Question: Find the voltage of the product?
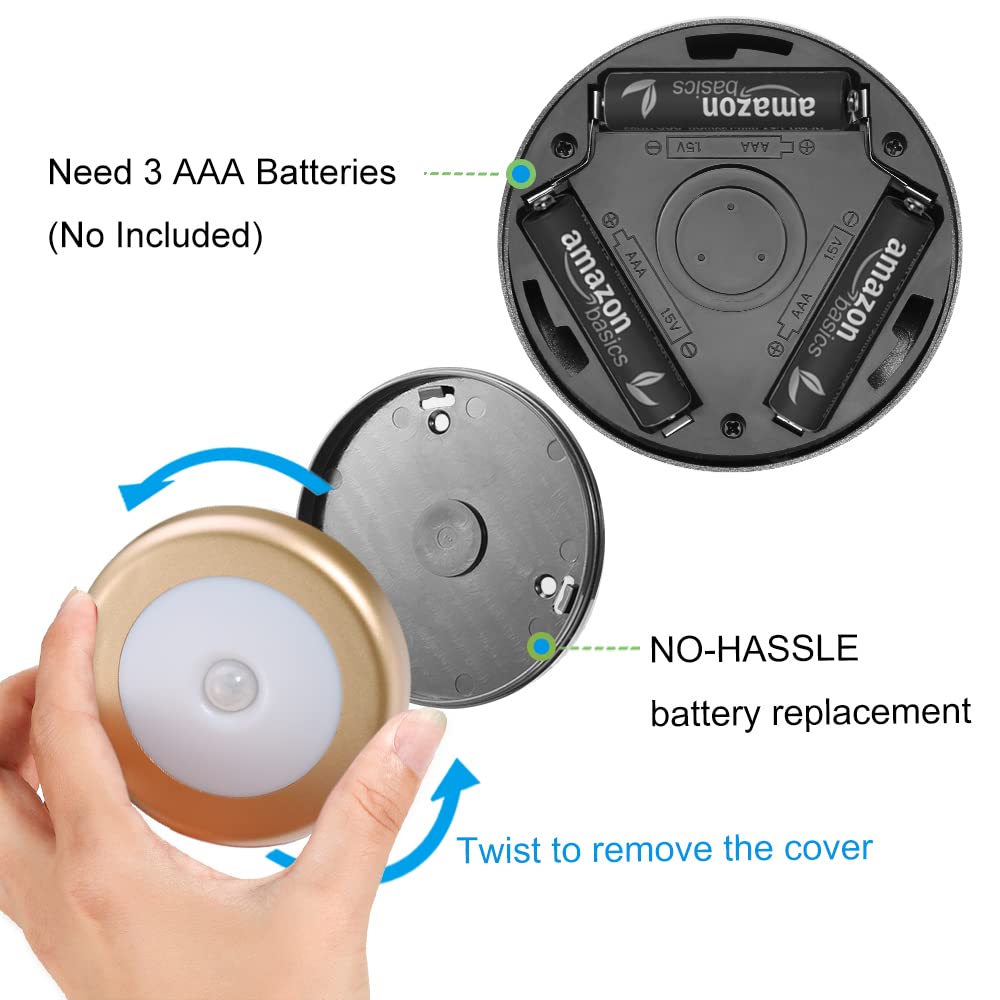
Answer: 15.0 volt